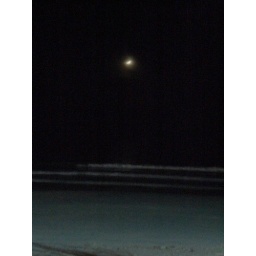
I took this shot while sitting at our table in the hotel restaurant, which gives directly onto the beach.